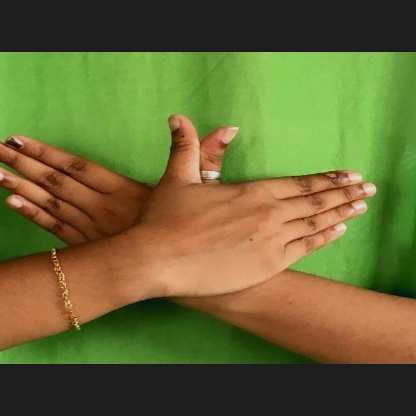
Mudra: Garuda